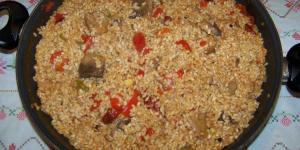
paella de ventresca fresca de bonito o de atun